Mountain elaenia

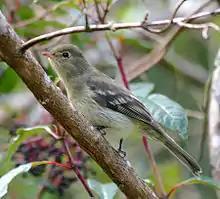
Savegre Valley, Costa Rica

The mountain elaenia is long and weighs about . It is a small to medium size elaenia with a rounded crest. The sexes have the same plumage. Adults of the nominate subspecies have a brownish olive head with lighter cheeks, a thin very pale olive eyering, and a mostly hidden white patch on the crown. Their upperparts are grayish olive. Their wings are mostly dusky with pale olive or olive-yellow edges on the flight feathers. The tips of their wing coverts are yellowish olive and show as two bars on the closed wing. Their tail is grayish brown with pale olive-green feather edges. Their chin, throat, upper breast, and flanks are pale yellowish olive, and their lower breast, belly, and undertail coverts pale straw yellowish. Juveniles are similar to adults but browner above and paler below.